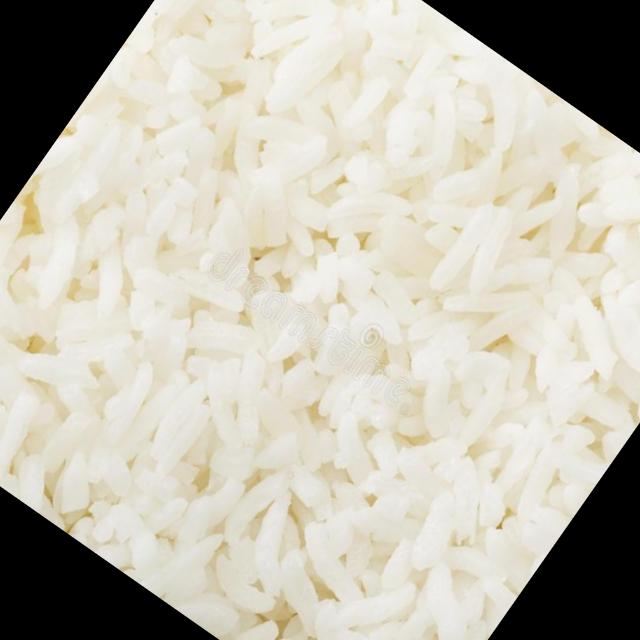
Dish: white_rice